National Anthem of Colombia

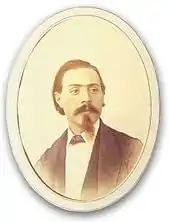
Oreste Sindici,

In 1887, theatre director José Domingo Torres, who was used to enlivening the national holidays, sought out Síndici to ask him to write a song on the occasion of the celebration of the independence of Cartagena, which was the first Colombian city to declare independence from the Spanish, on 11 November 1811. For the song, Domingo Torres asked him to score a poem called ("Patriotic Hymn"), written by President of the Republic Rafael Núñez, in honour of Cartagena, which was composed to be declared publicly during the celebration of 11 November 1850 and published in the newspaper "La Democracia", when Núñez was still secretary of government of the Province of Cartagena. After this first publication, the poem was adapted, improved and published by Núñez himself in the magazine "Hebdomadaria" number 3 and 4, July 1883. A previous musicalisation of the same poem by Núñez, performed by maestros Delgado and Fortich, at the request of José Domingo Torres himself, which was performed at the Plaza de Bolívar on 20 July 1880, failed to gain acceptance among the audience present.